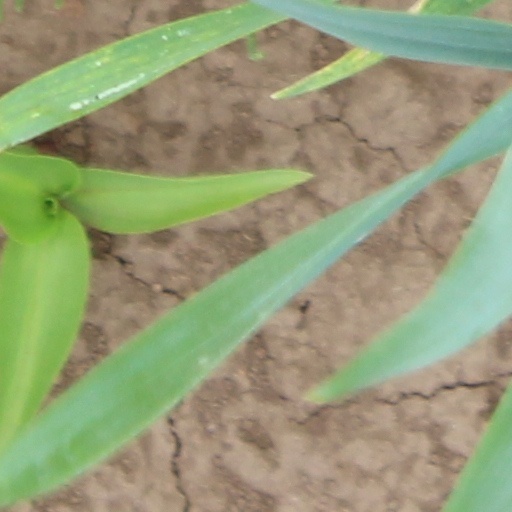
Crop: wheat